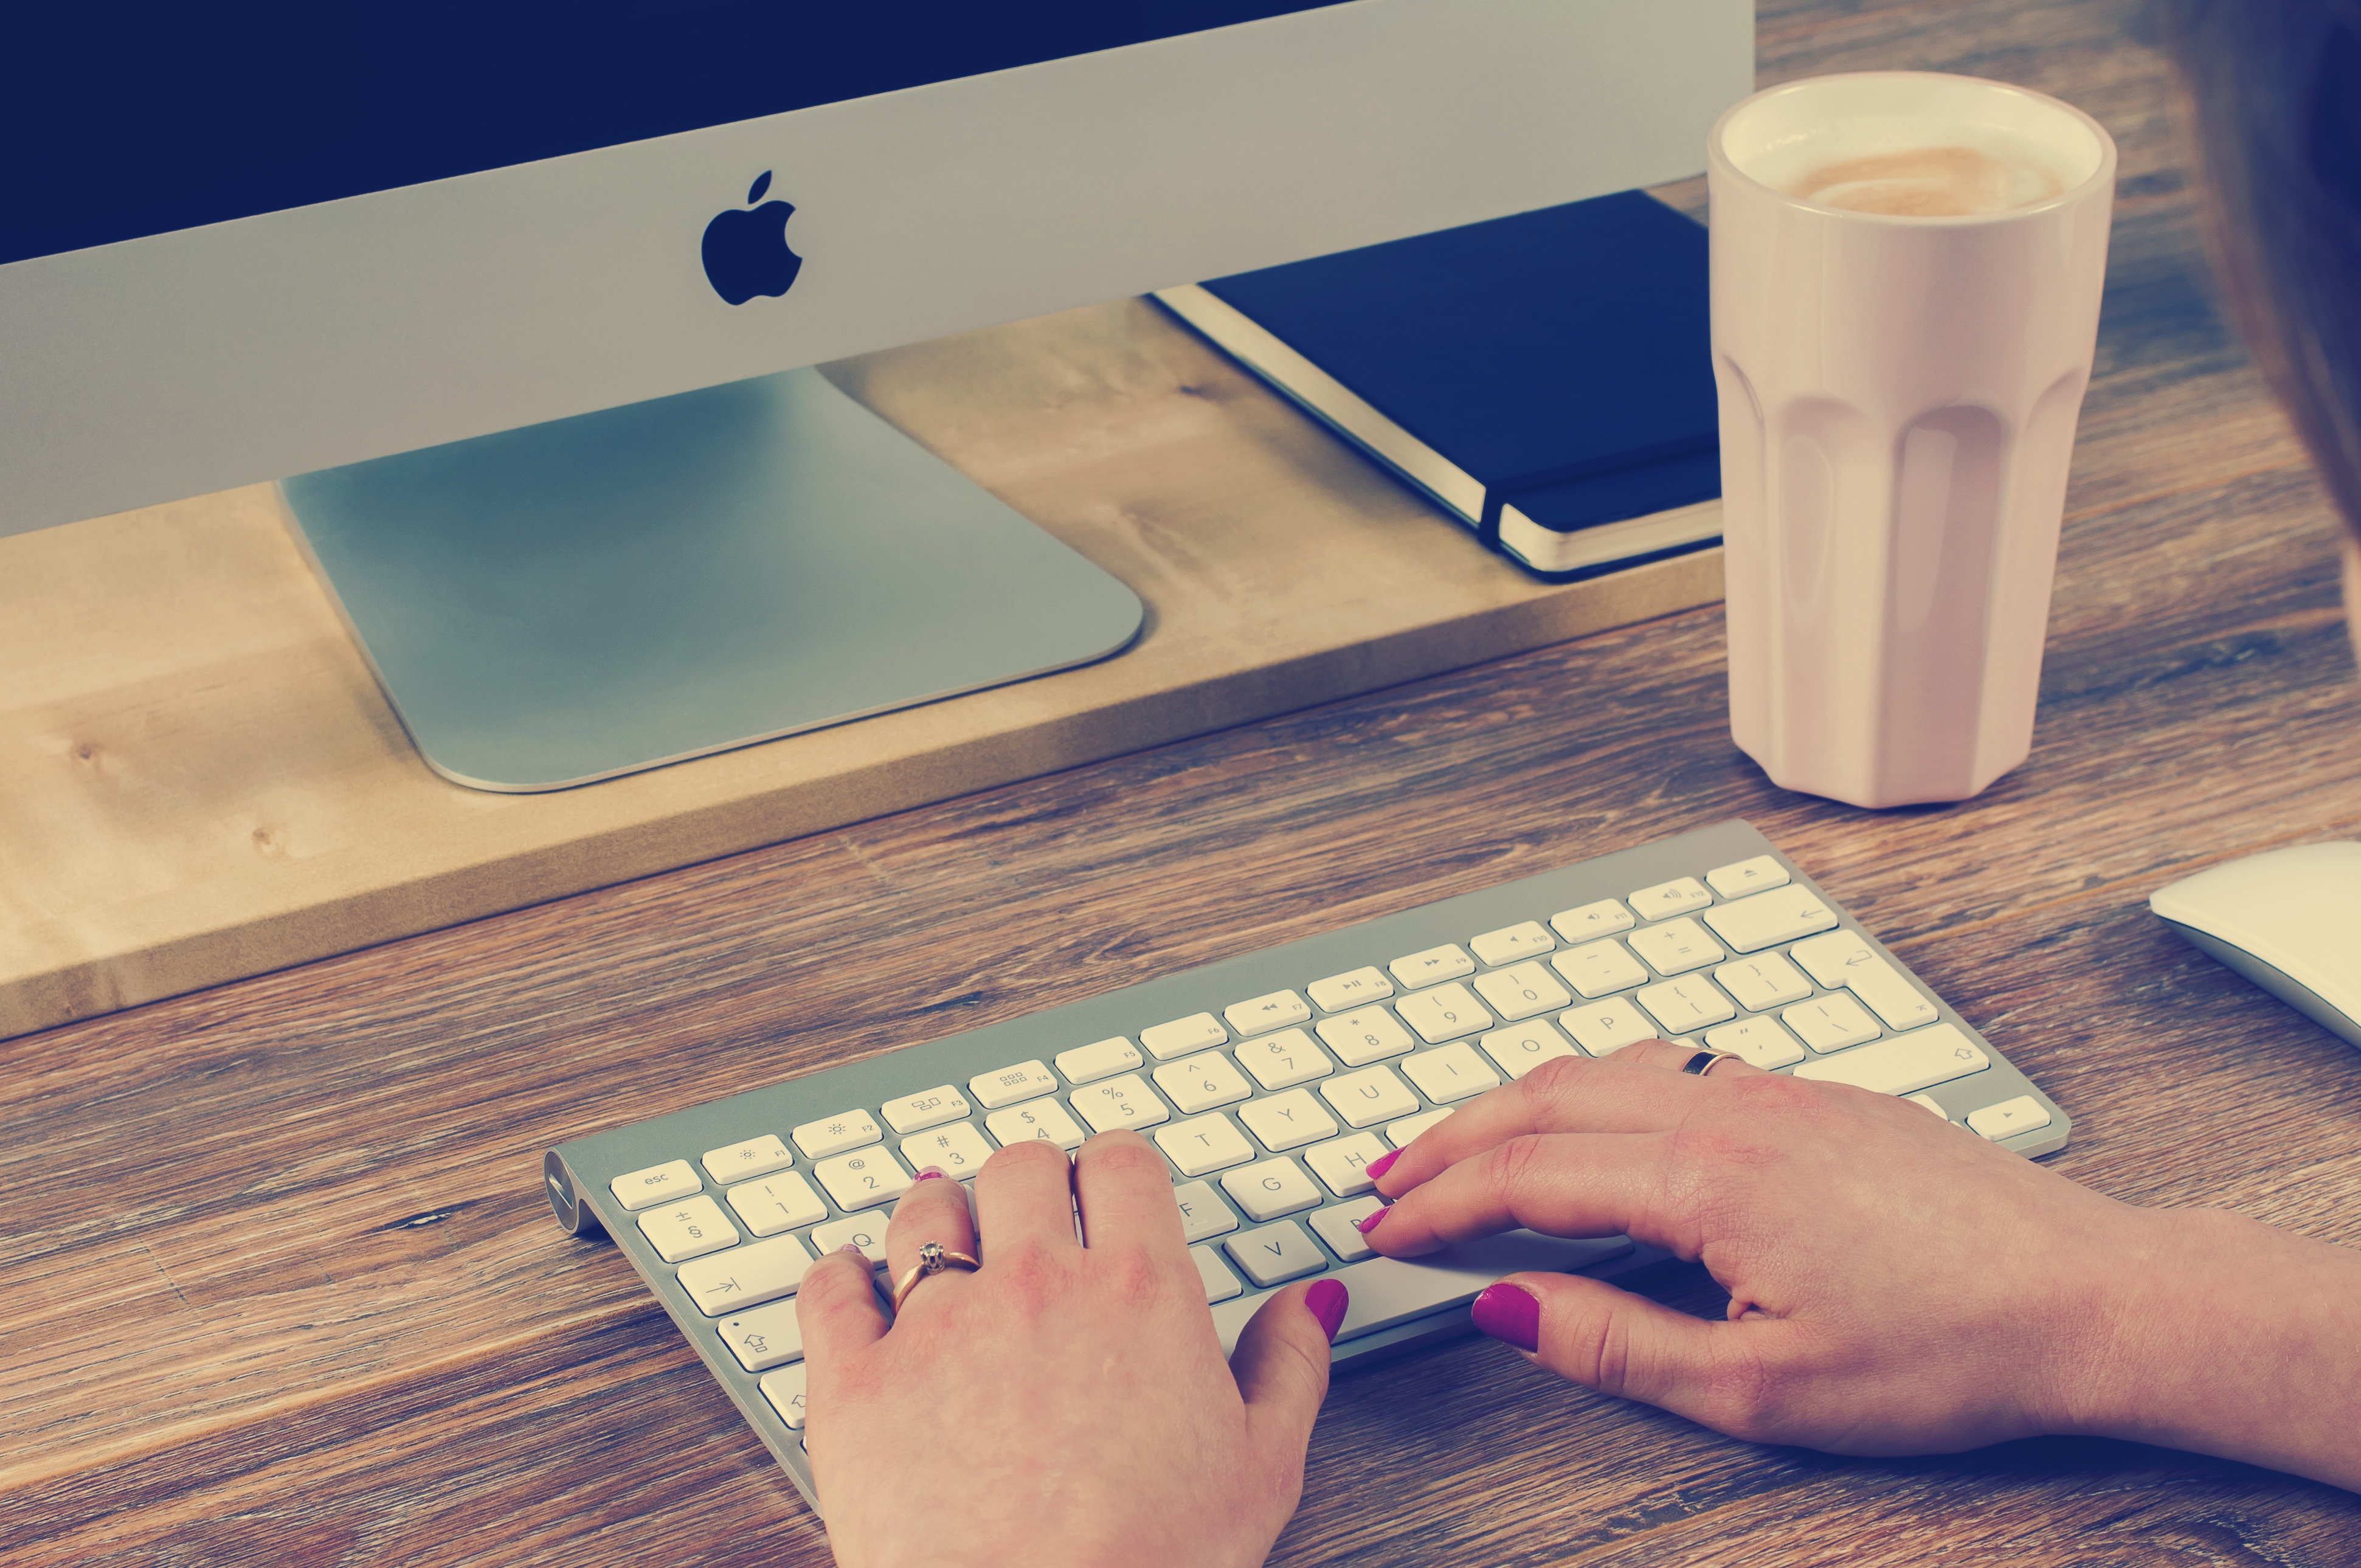
writing, hand, apple, table, coffee, wood, woman, keyboard, white, floor, color, desktop, blue, design, shape, workplace